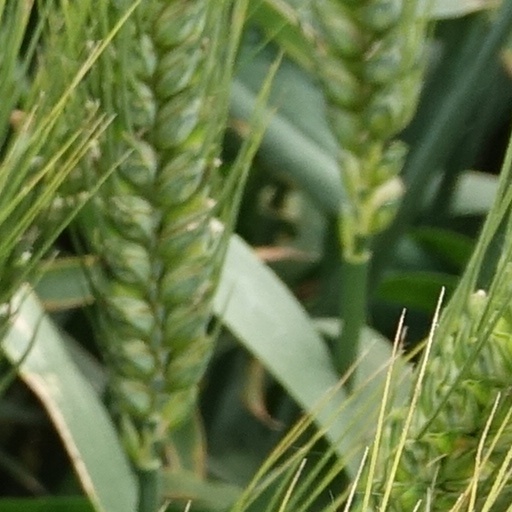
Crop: wheat